Machina/The Machines of God

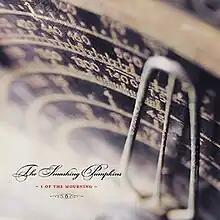
"I of the Mourning" was a promotional single for "Machina/The Machines of God".

A video was made for "Stand Inside Your Love", the planned first single, in late 1999, but at the last minute, "The Everlasting Gaze" was issued as the album's first promotional radio single in December 1999. "Stand Inside Your Love" was released as the first commercially available single on January 21, 2000. "I of the Mourning" was also released as a promotional single and received limited airplay. "Heavy Metal Machine" was issued as a promotional cassette but was not distributed to radio stations.